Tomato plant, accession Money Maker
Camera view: bottom (45 deg); turntable rotation: 90 degrees
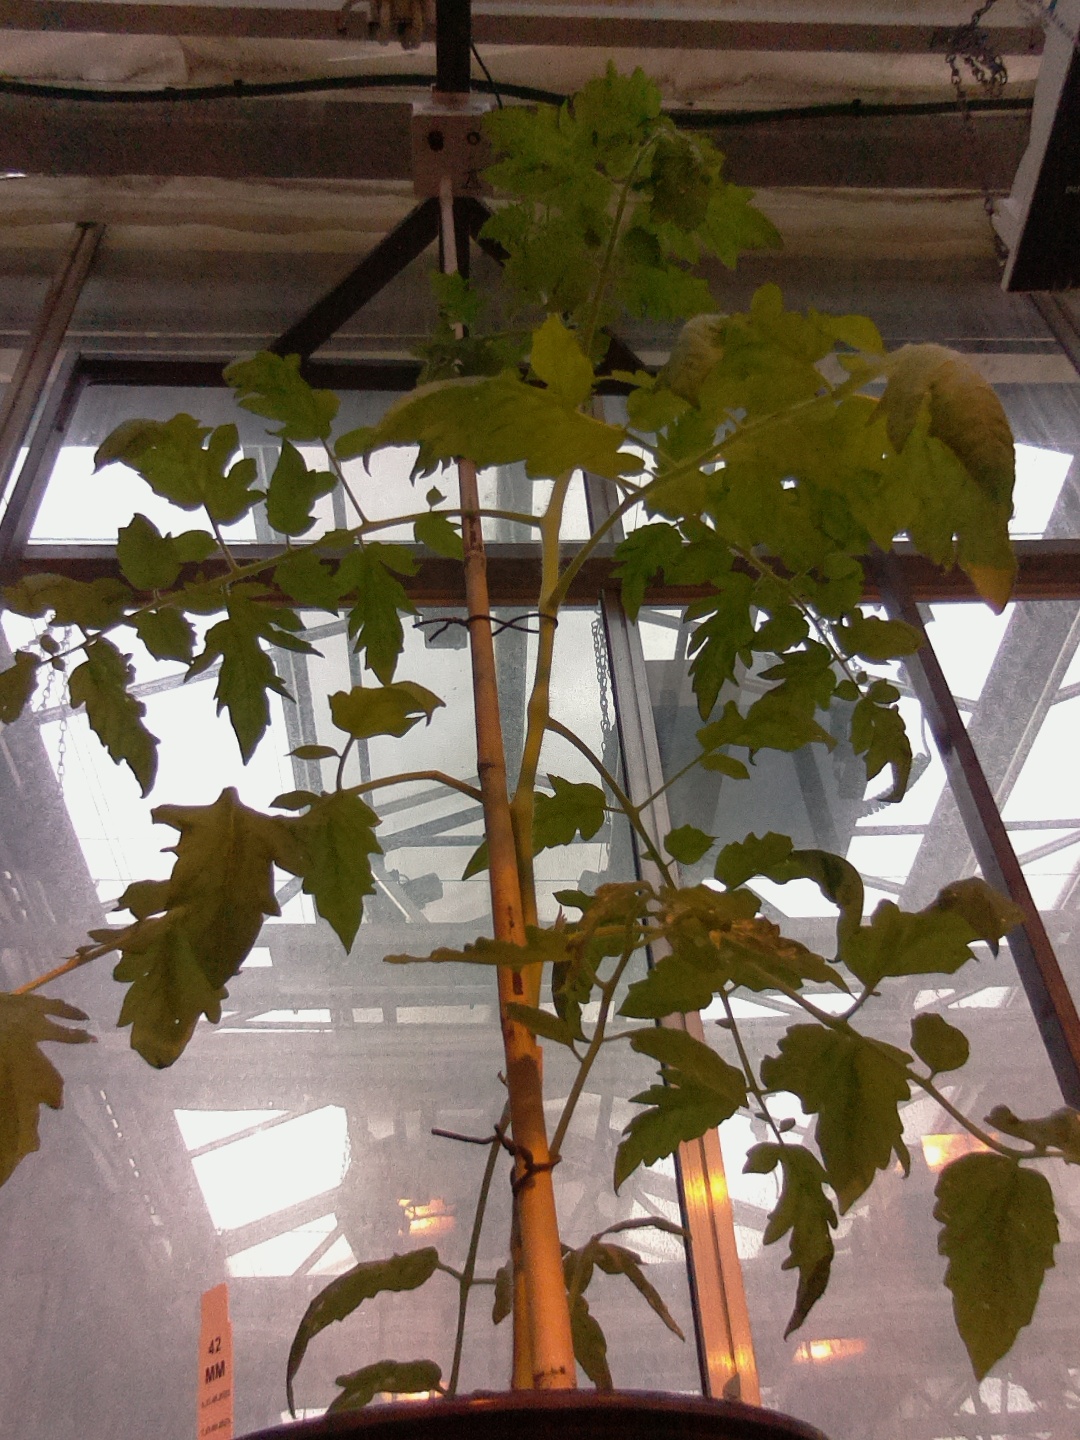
BBCH growth stage 53: 3 inflorescences visible